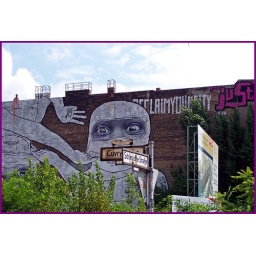
house wall in Berlin-Kreuzberg, Cuvry- / Schlesische Strasse